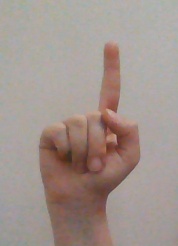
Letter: bb